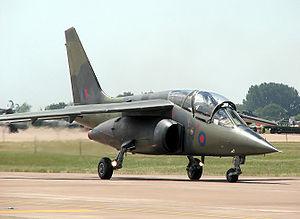
Le Larzac est un petit turboréacteur double corps double flux sans postcombustion. Il est fabriqué par le consortium GRTS composé de Snecma et Turbomeca. Il équipe divers appareils dont une majorité d'avions d'entraînement avancé ou d'appui léger tels que le Dassault/Dornier Alpha Jet, le HAL HJT-36 Sitara ou le MiG-AT.